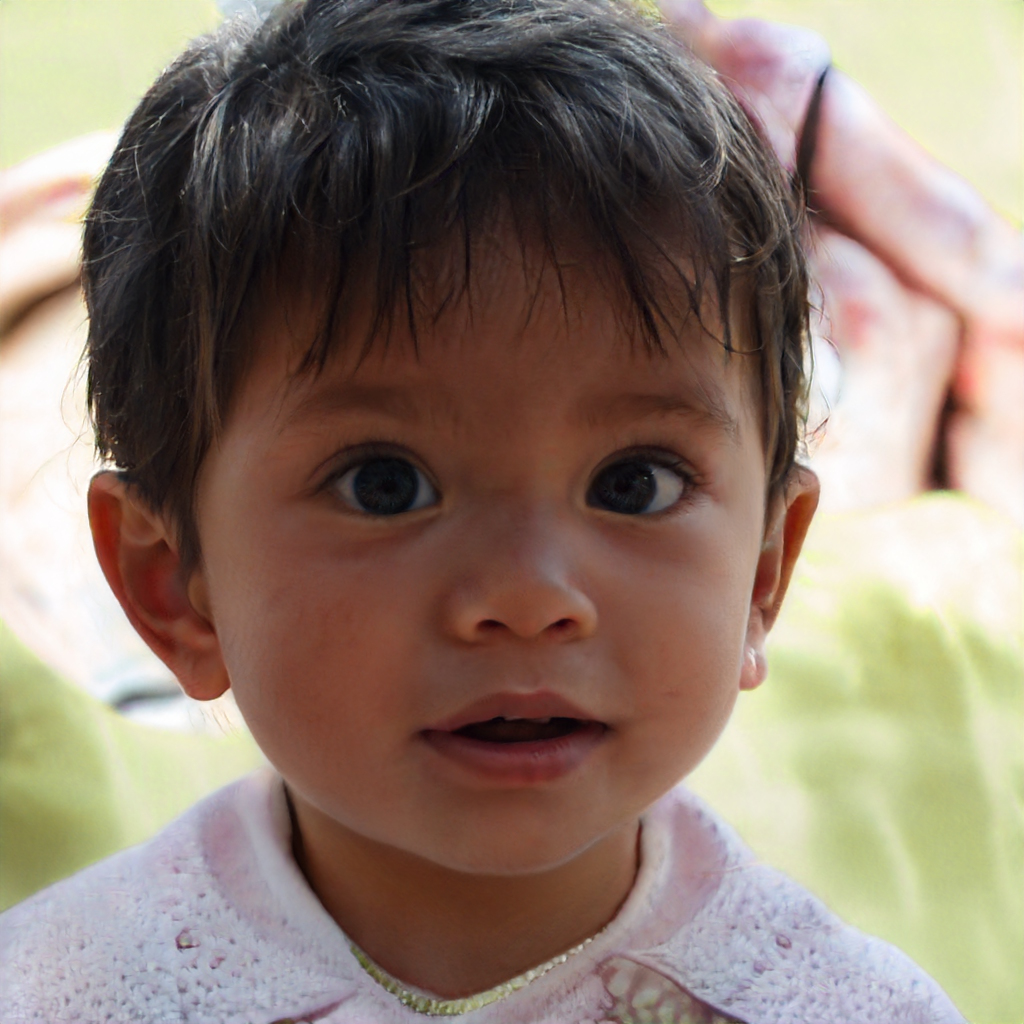
Gender: Male